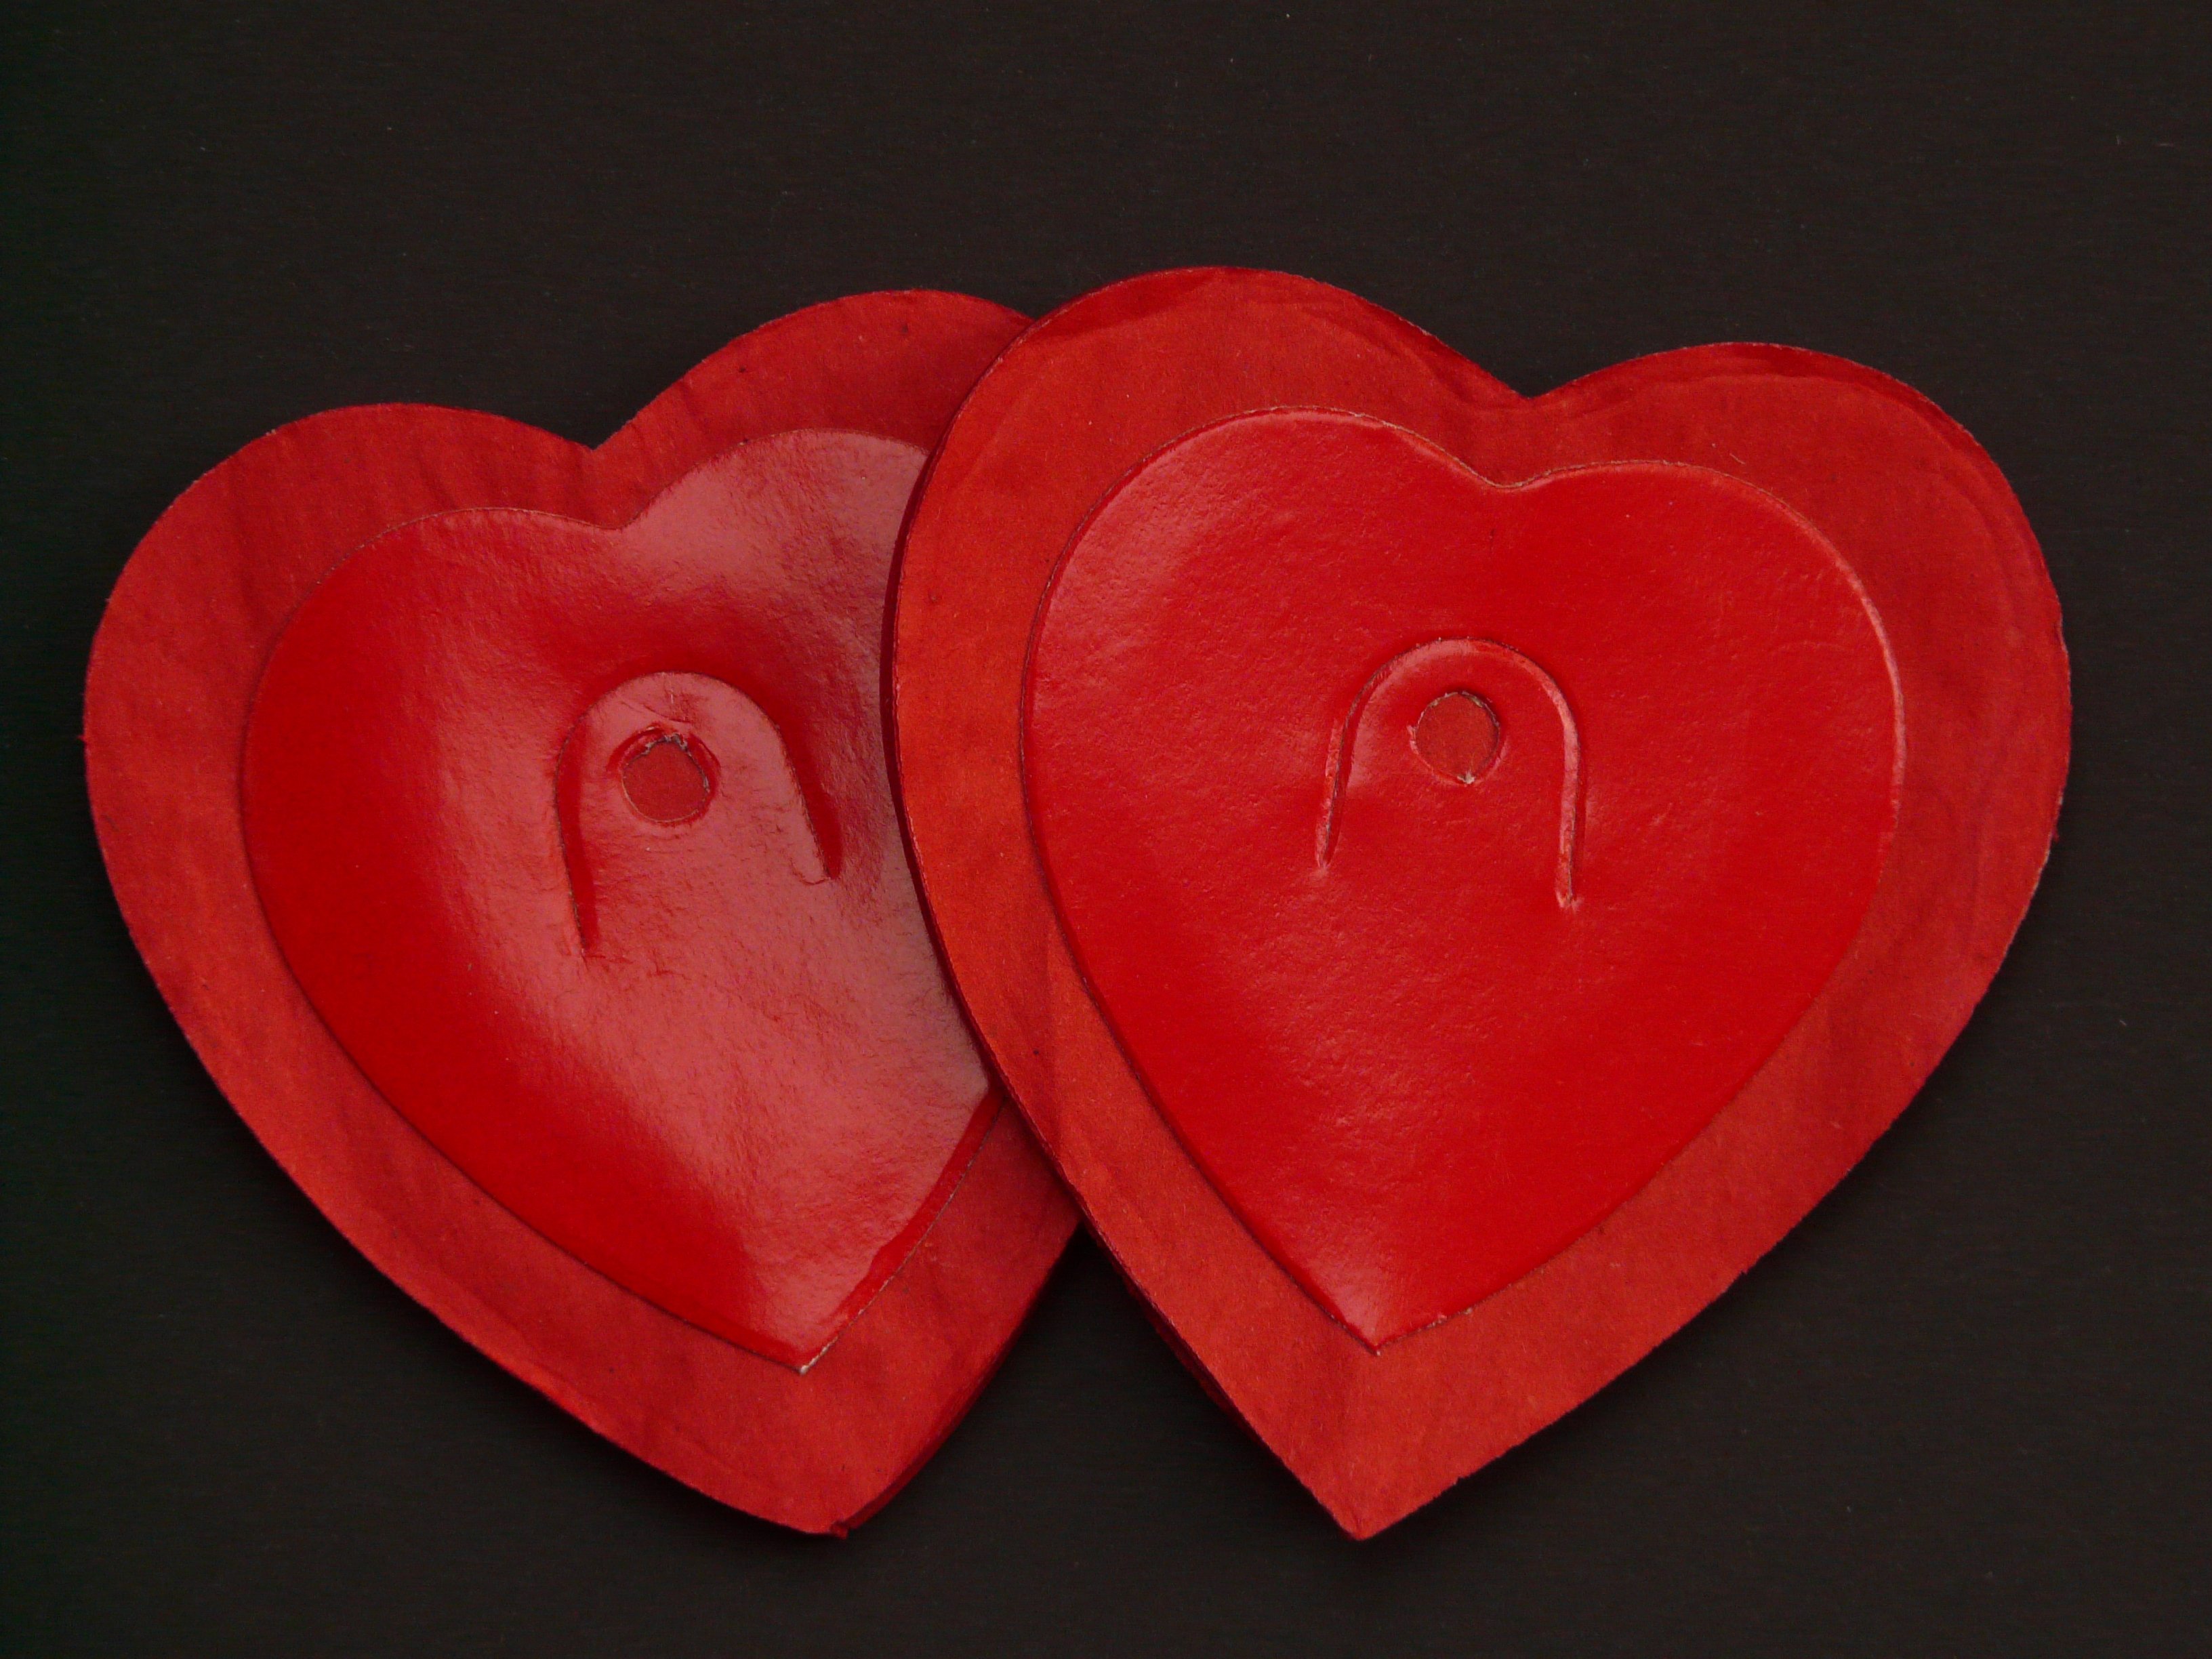
flower, petal, love, heart, red, romance, ear, pink, lip, circle, garland, human body, organ, luck, herzchen, emotion, valentine's day, double heart